Horqin Right Front Banner

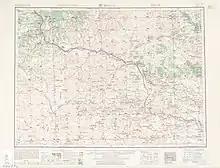
Map including part of modern-day Horqin Right Front Banner (AMS, 1955)

Horqin Right Front Banner is divided into 9 towns, 1 township, 1 ethnic township, and 3 sums.